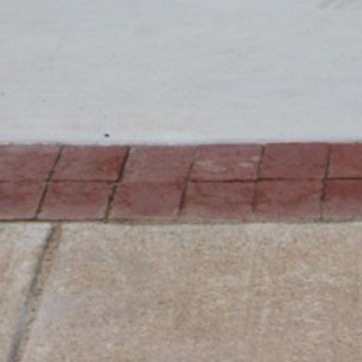
Material: brick